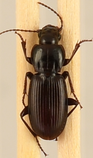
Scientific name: Pterostichus restrictus
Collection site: Rocky Mountains NEON (RMNP), plot RMNP_014